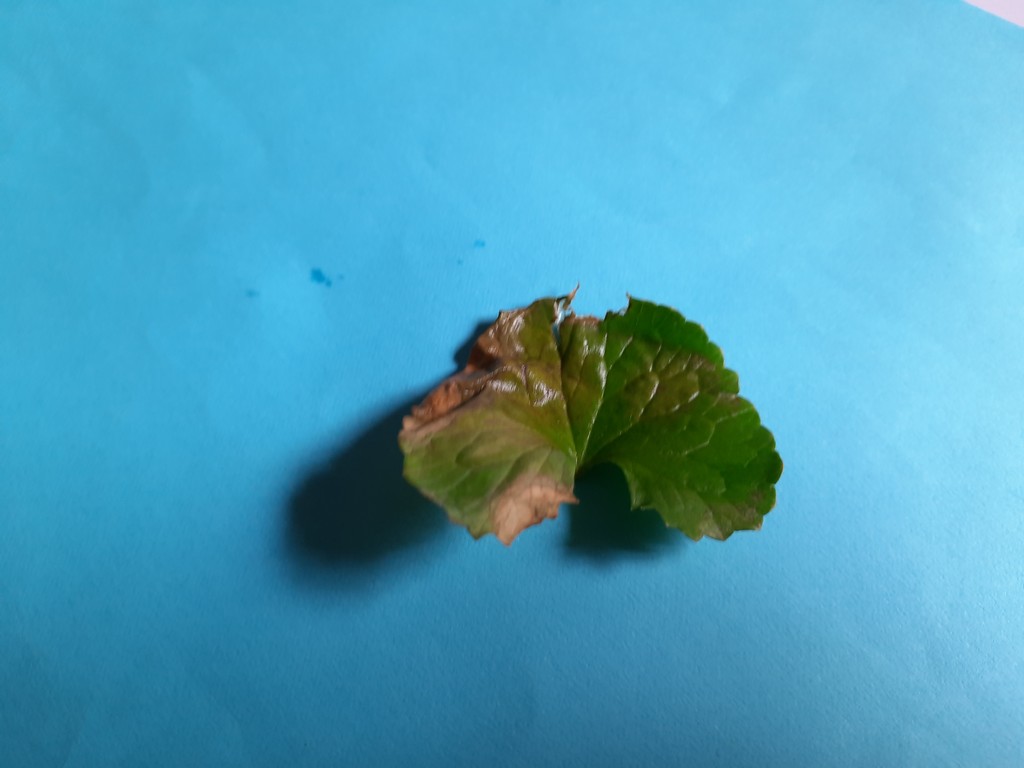
Label: Unhealthy